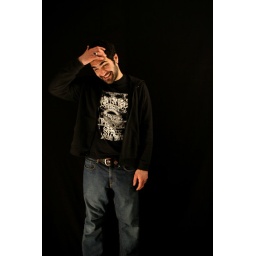
The Blackman in his black house